Jerome Walton

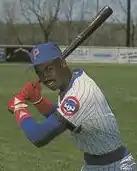
Walton in 1988

Jerome O'Terrell Walton (born July 8, 1965) is an American former Major League Baseball center fielder who played for the Chicago Cubs, California Angels, Cincinnati Reds, Atlanta Braves, Baltimore Orioles, and Tampa Bay Devil Rays, between 1989 and 1998. He batted and threw right-handed. Walton was born in Newnan, Georgia.